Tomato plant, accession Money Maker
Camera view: tilt-top (135 deg); turntable rotation: 90 degrees
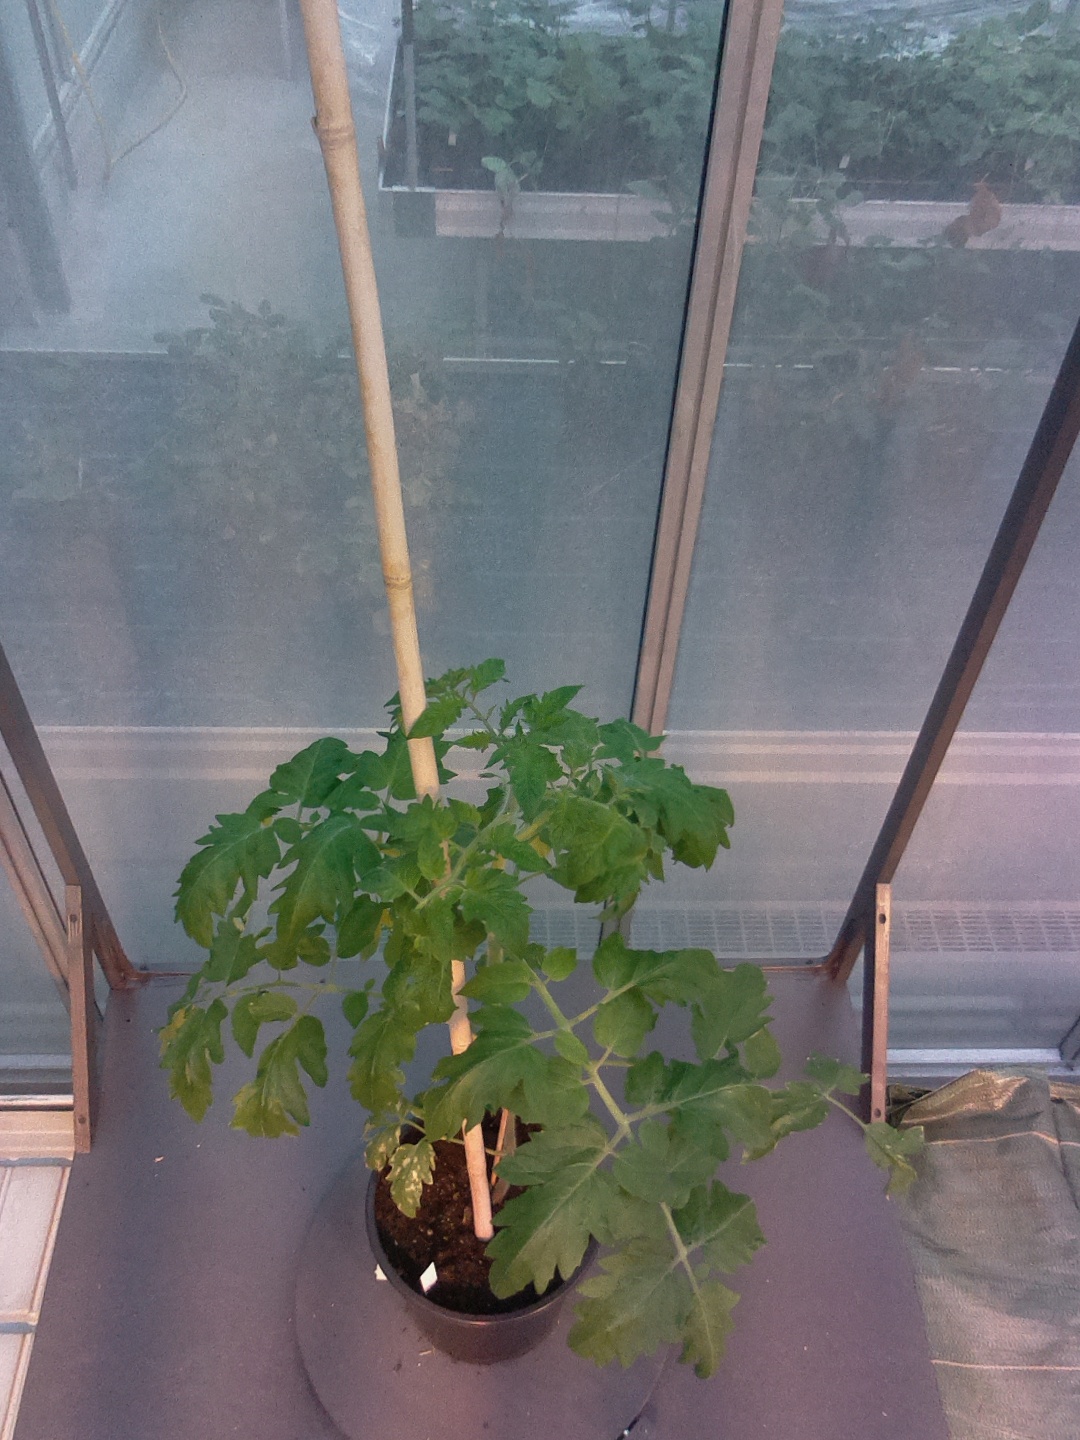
BBCH growth stage 52: 2 inflorescences visible